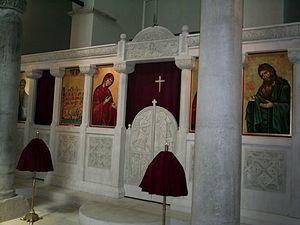
On appelle musique byzantine la musique profane et religieuse composée dans le cadre de l’Empire byzantin. Elle consistait en chants ou hymnes accompagnant des textes grecs utilisés pour le cérémonial de la cour, lors de festivals ou à l’occasion de cérémonies religieuses. Cette dernière forme est la mieux connue de nos jours, car les différentes traditions orthodoxes contemporaines continuent à s’identifier avec leur héritage byzantin, utilisant encore des livres de chants traditionnels comme les stichères, réunis dans le sticharion, et le irmologion. En effet, la musique byzantine ne disparut pas avec la chute de Constantinople en 1453, mais se perpétua sous l’administration ottomane. Au cours de la période de déclin de l’Empire ottoman au XIXᵉ siècle, les églises des diverses nations émergentes des Balkans se proclamèrent « autocéphales », c’est-à-dire ne relevant plus du patriarcat œcuménique.